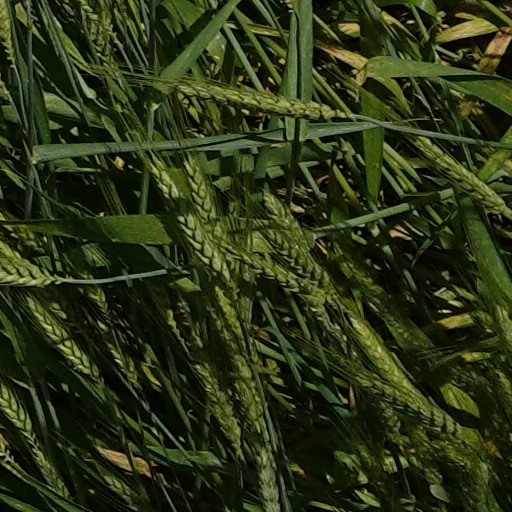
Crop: wheat